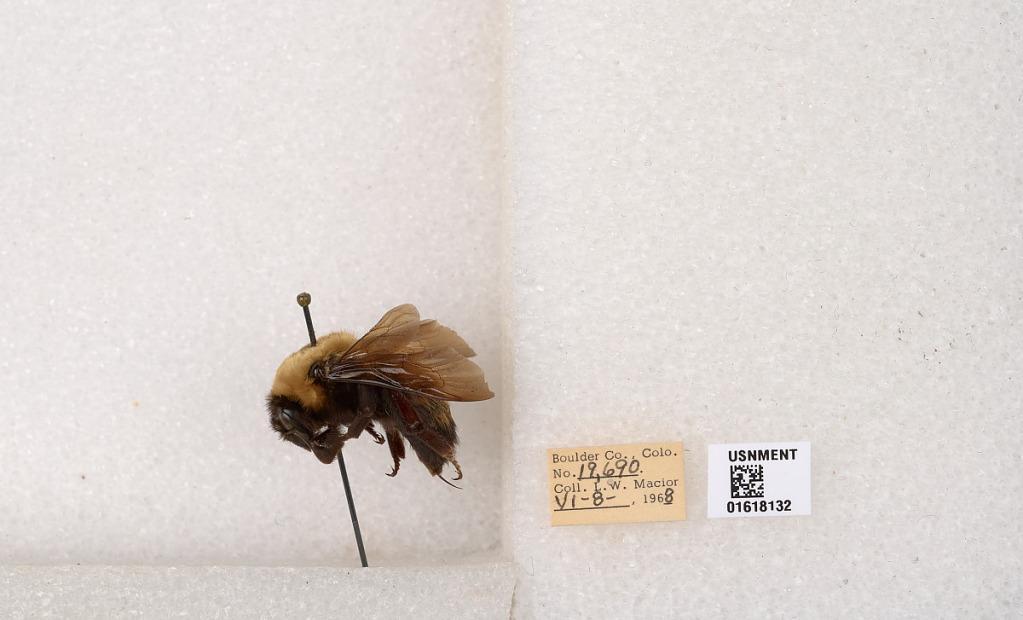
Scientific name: Bombus (Bombus) nevadensis Cresson
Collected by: L. Macior
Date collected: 1968-6-8
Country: United States
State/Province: Colorado
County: Boulder
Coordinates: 40.0925, -105.358